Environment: real
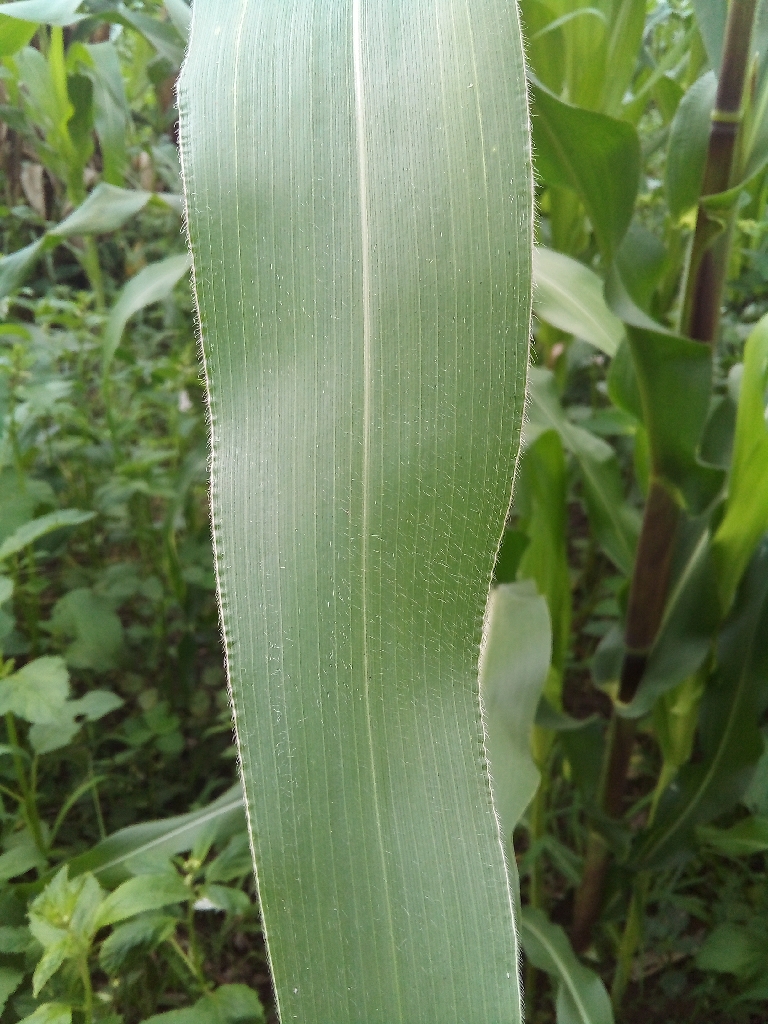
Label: healthy